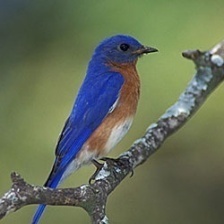
Species: EASTERN BLUEBIRD
Scientific name: SIALIA SIALIS